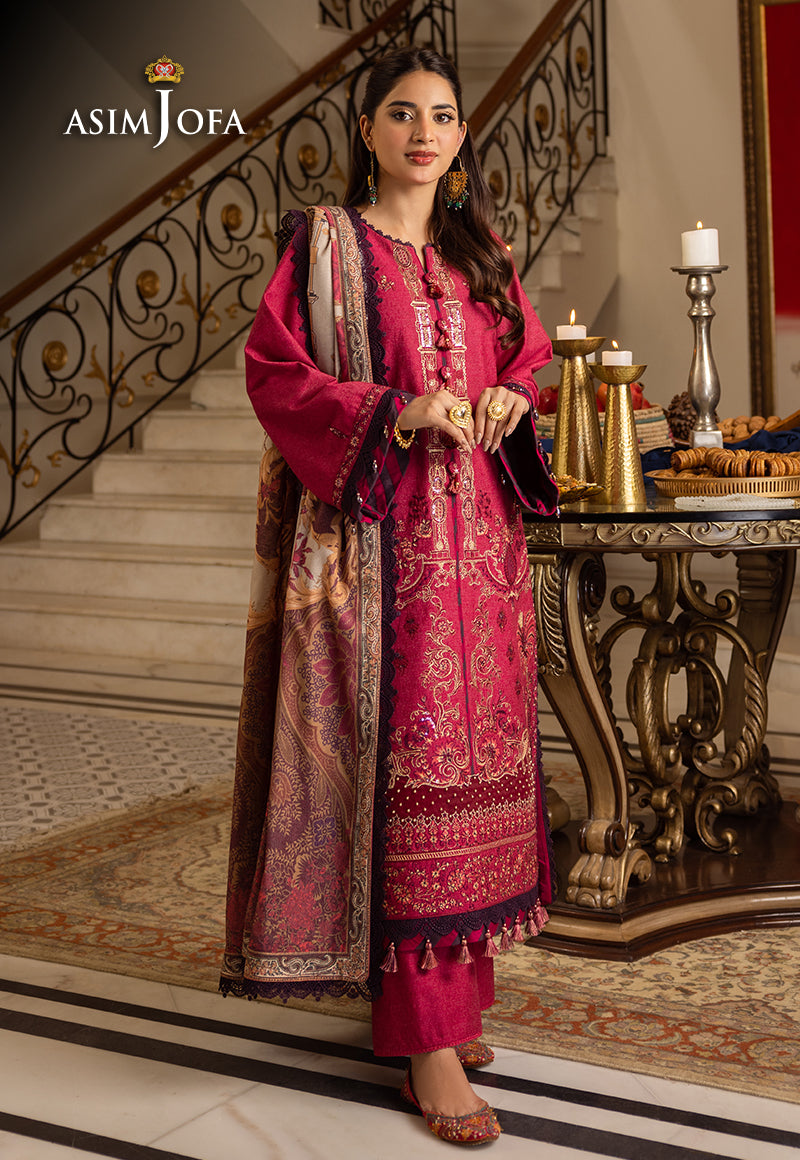
pink maroon embroidered chiffon